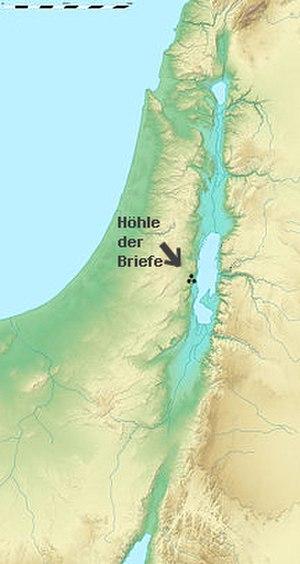
Carte physique vierge (sans frontières) d'Israël, destinée à la géolocalisation. Equirectangular projection, N/S stretching 115